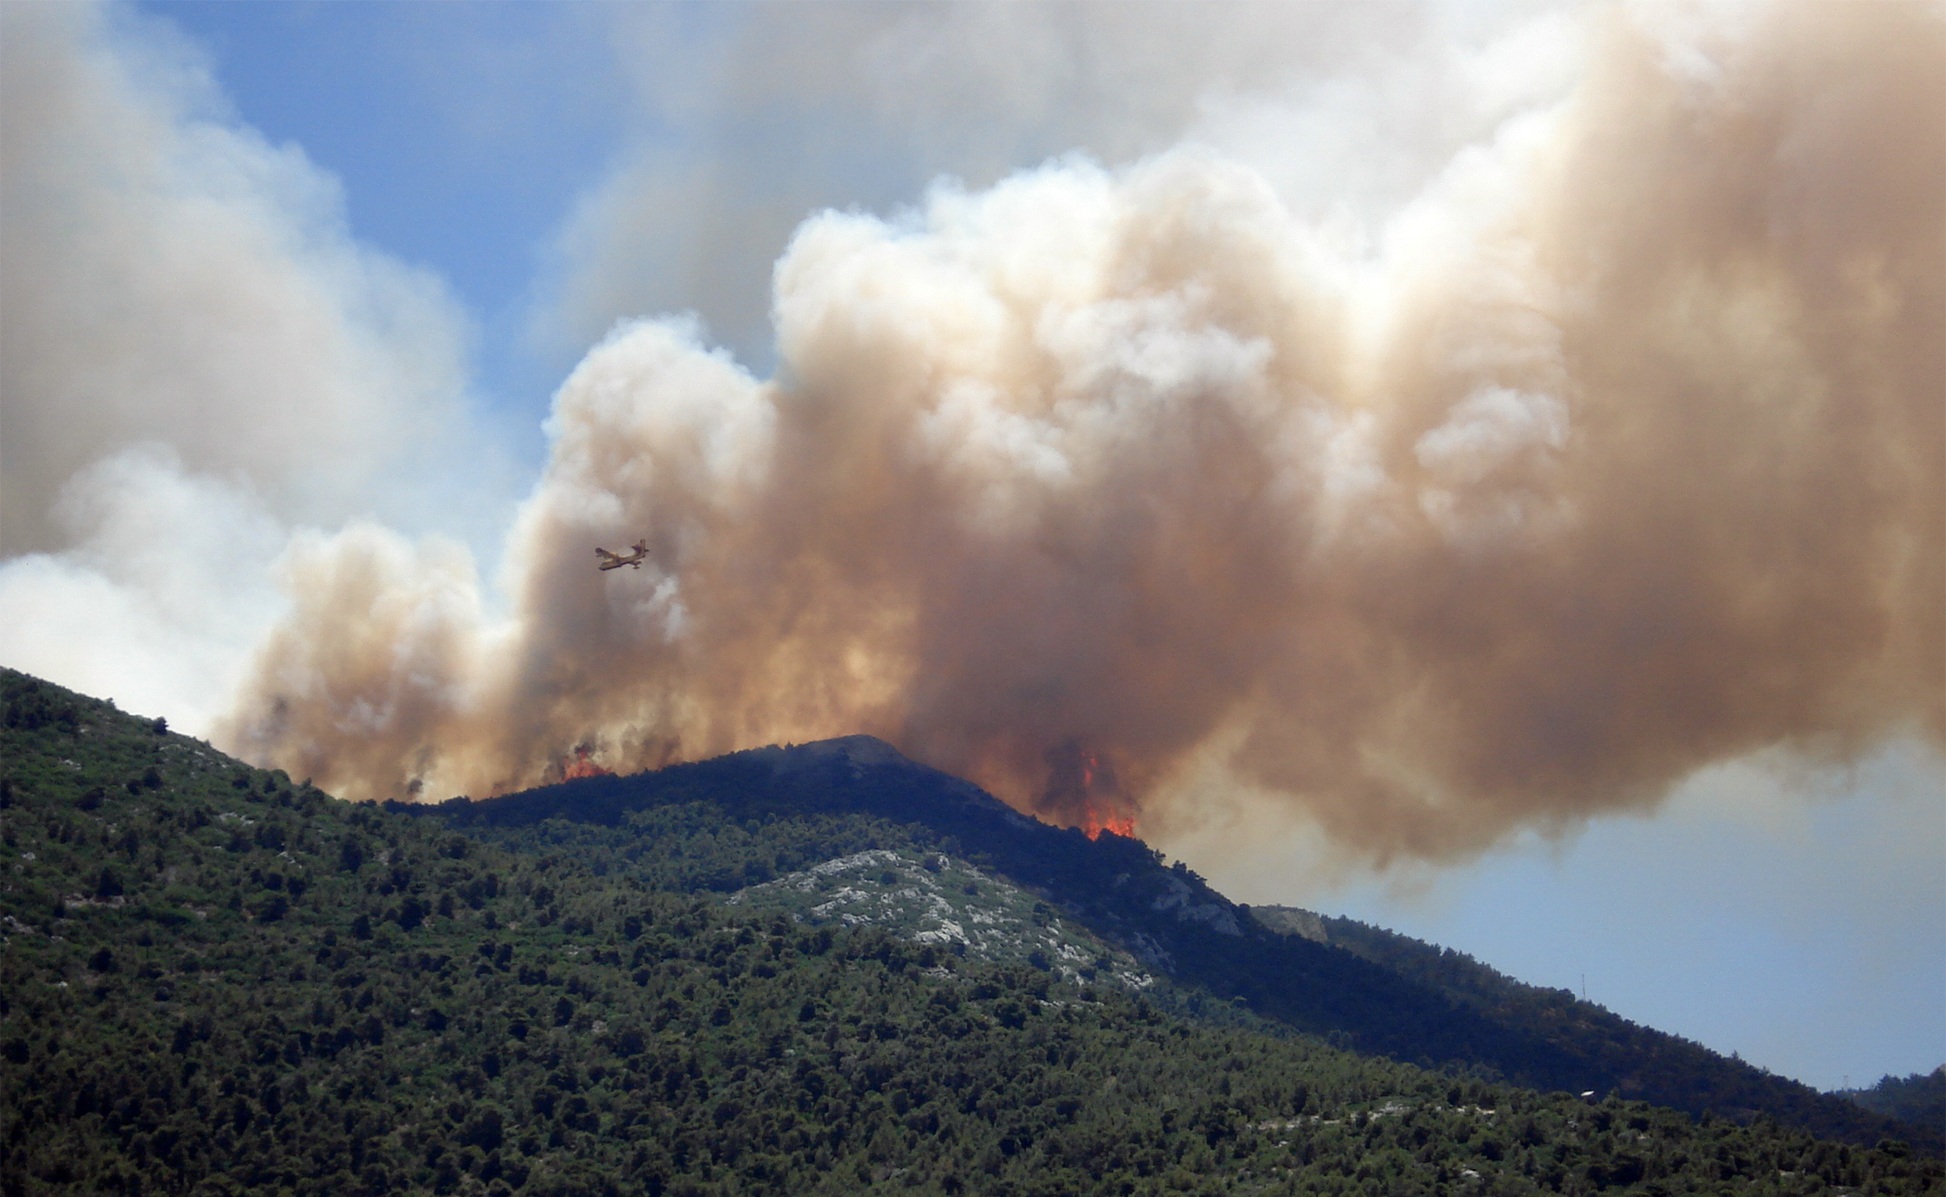
forest, mountain, cloud, field, smoke, airplane, action, cumulus, flame, fire, burn, destruction, damage, emergency, firefighter, wildfire, atmospheric phenomenon, atmosphere of earth, geological phenomenon